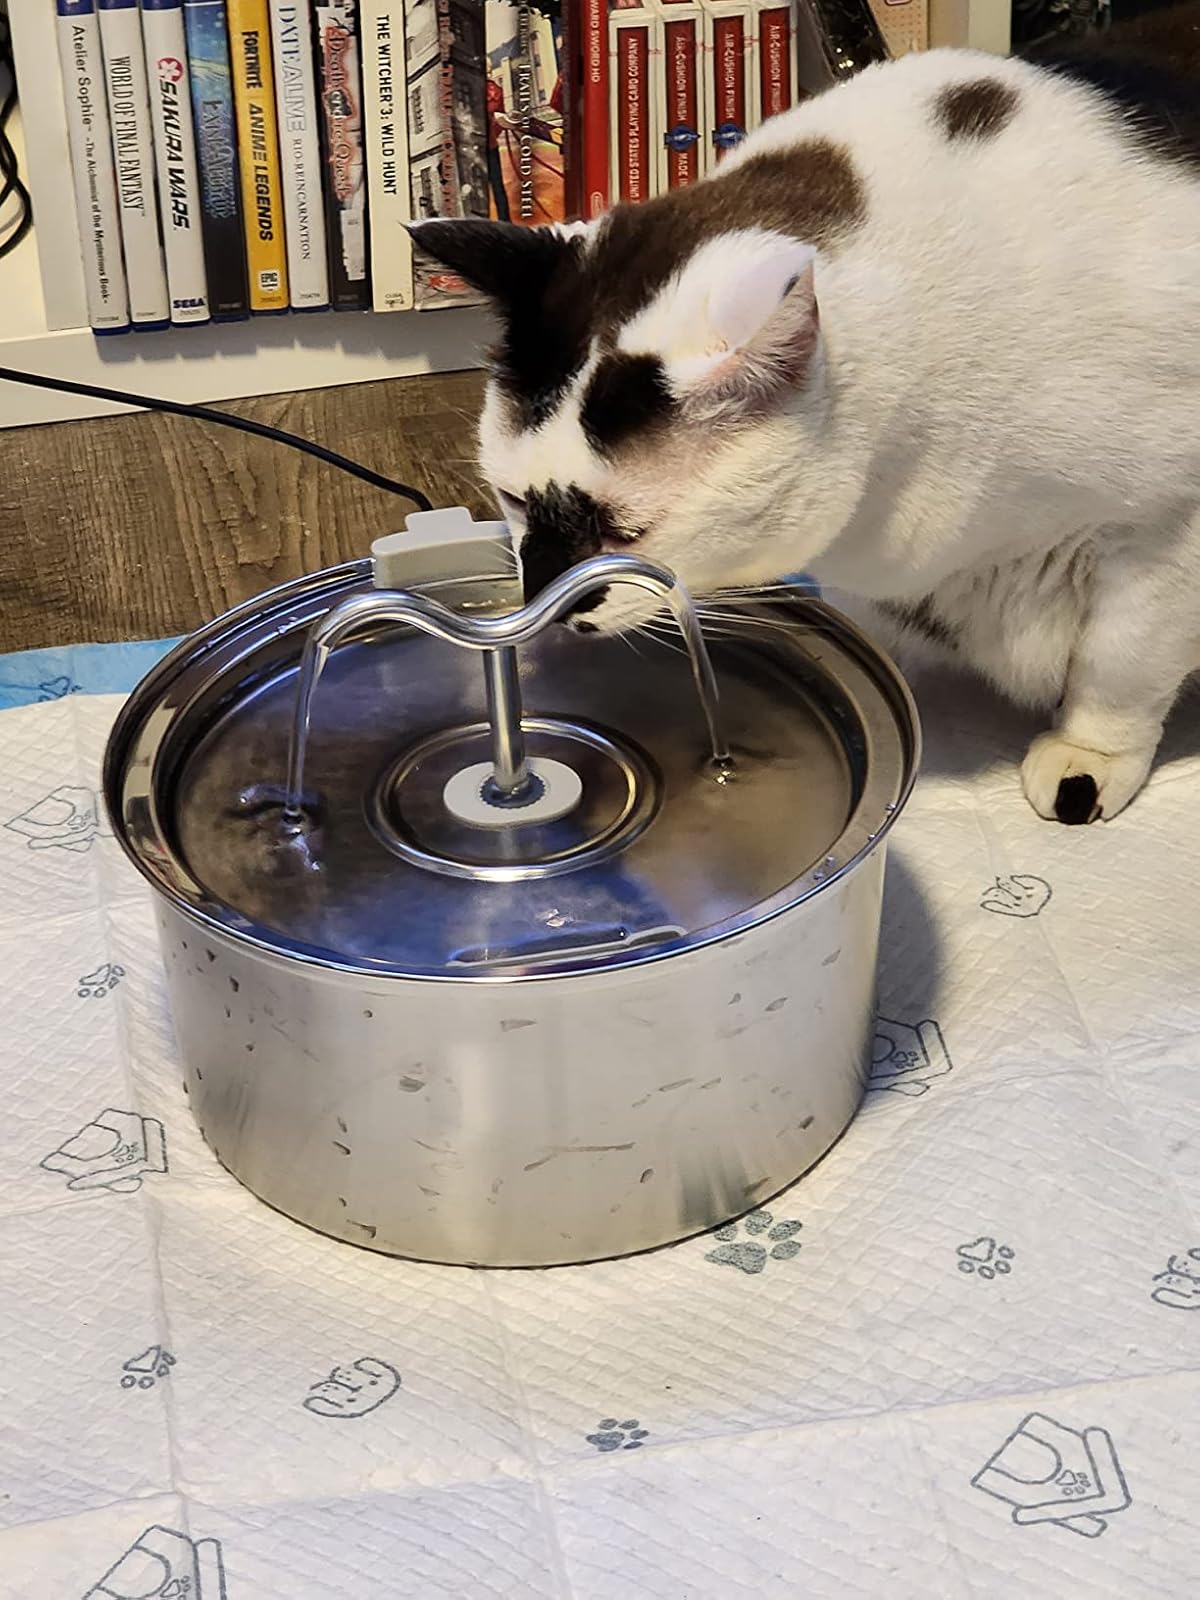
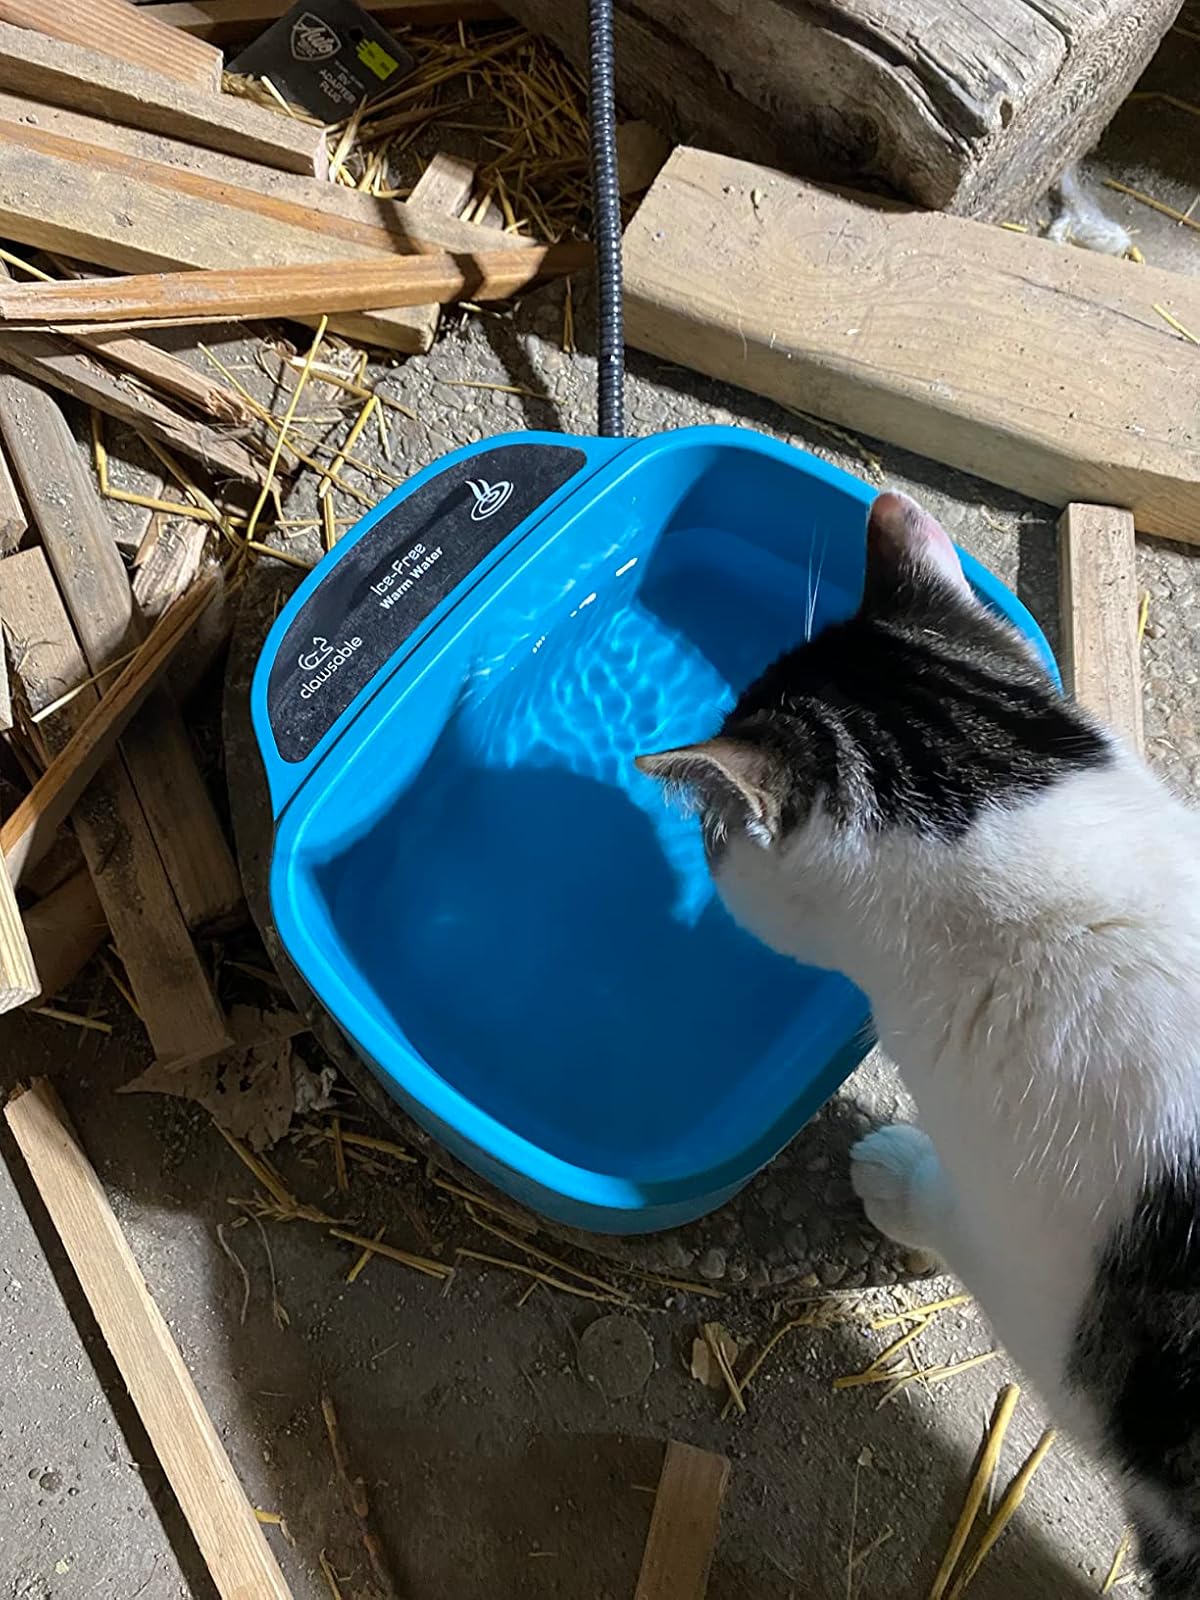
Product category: items_bowl
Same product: no